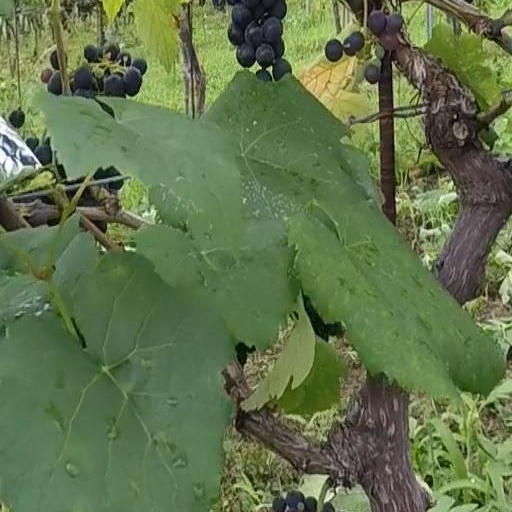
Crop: grape